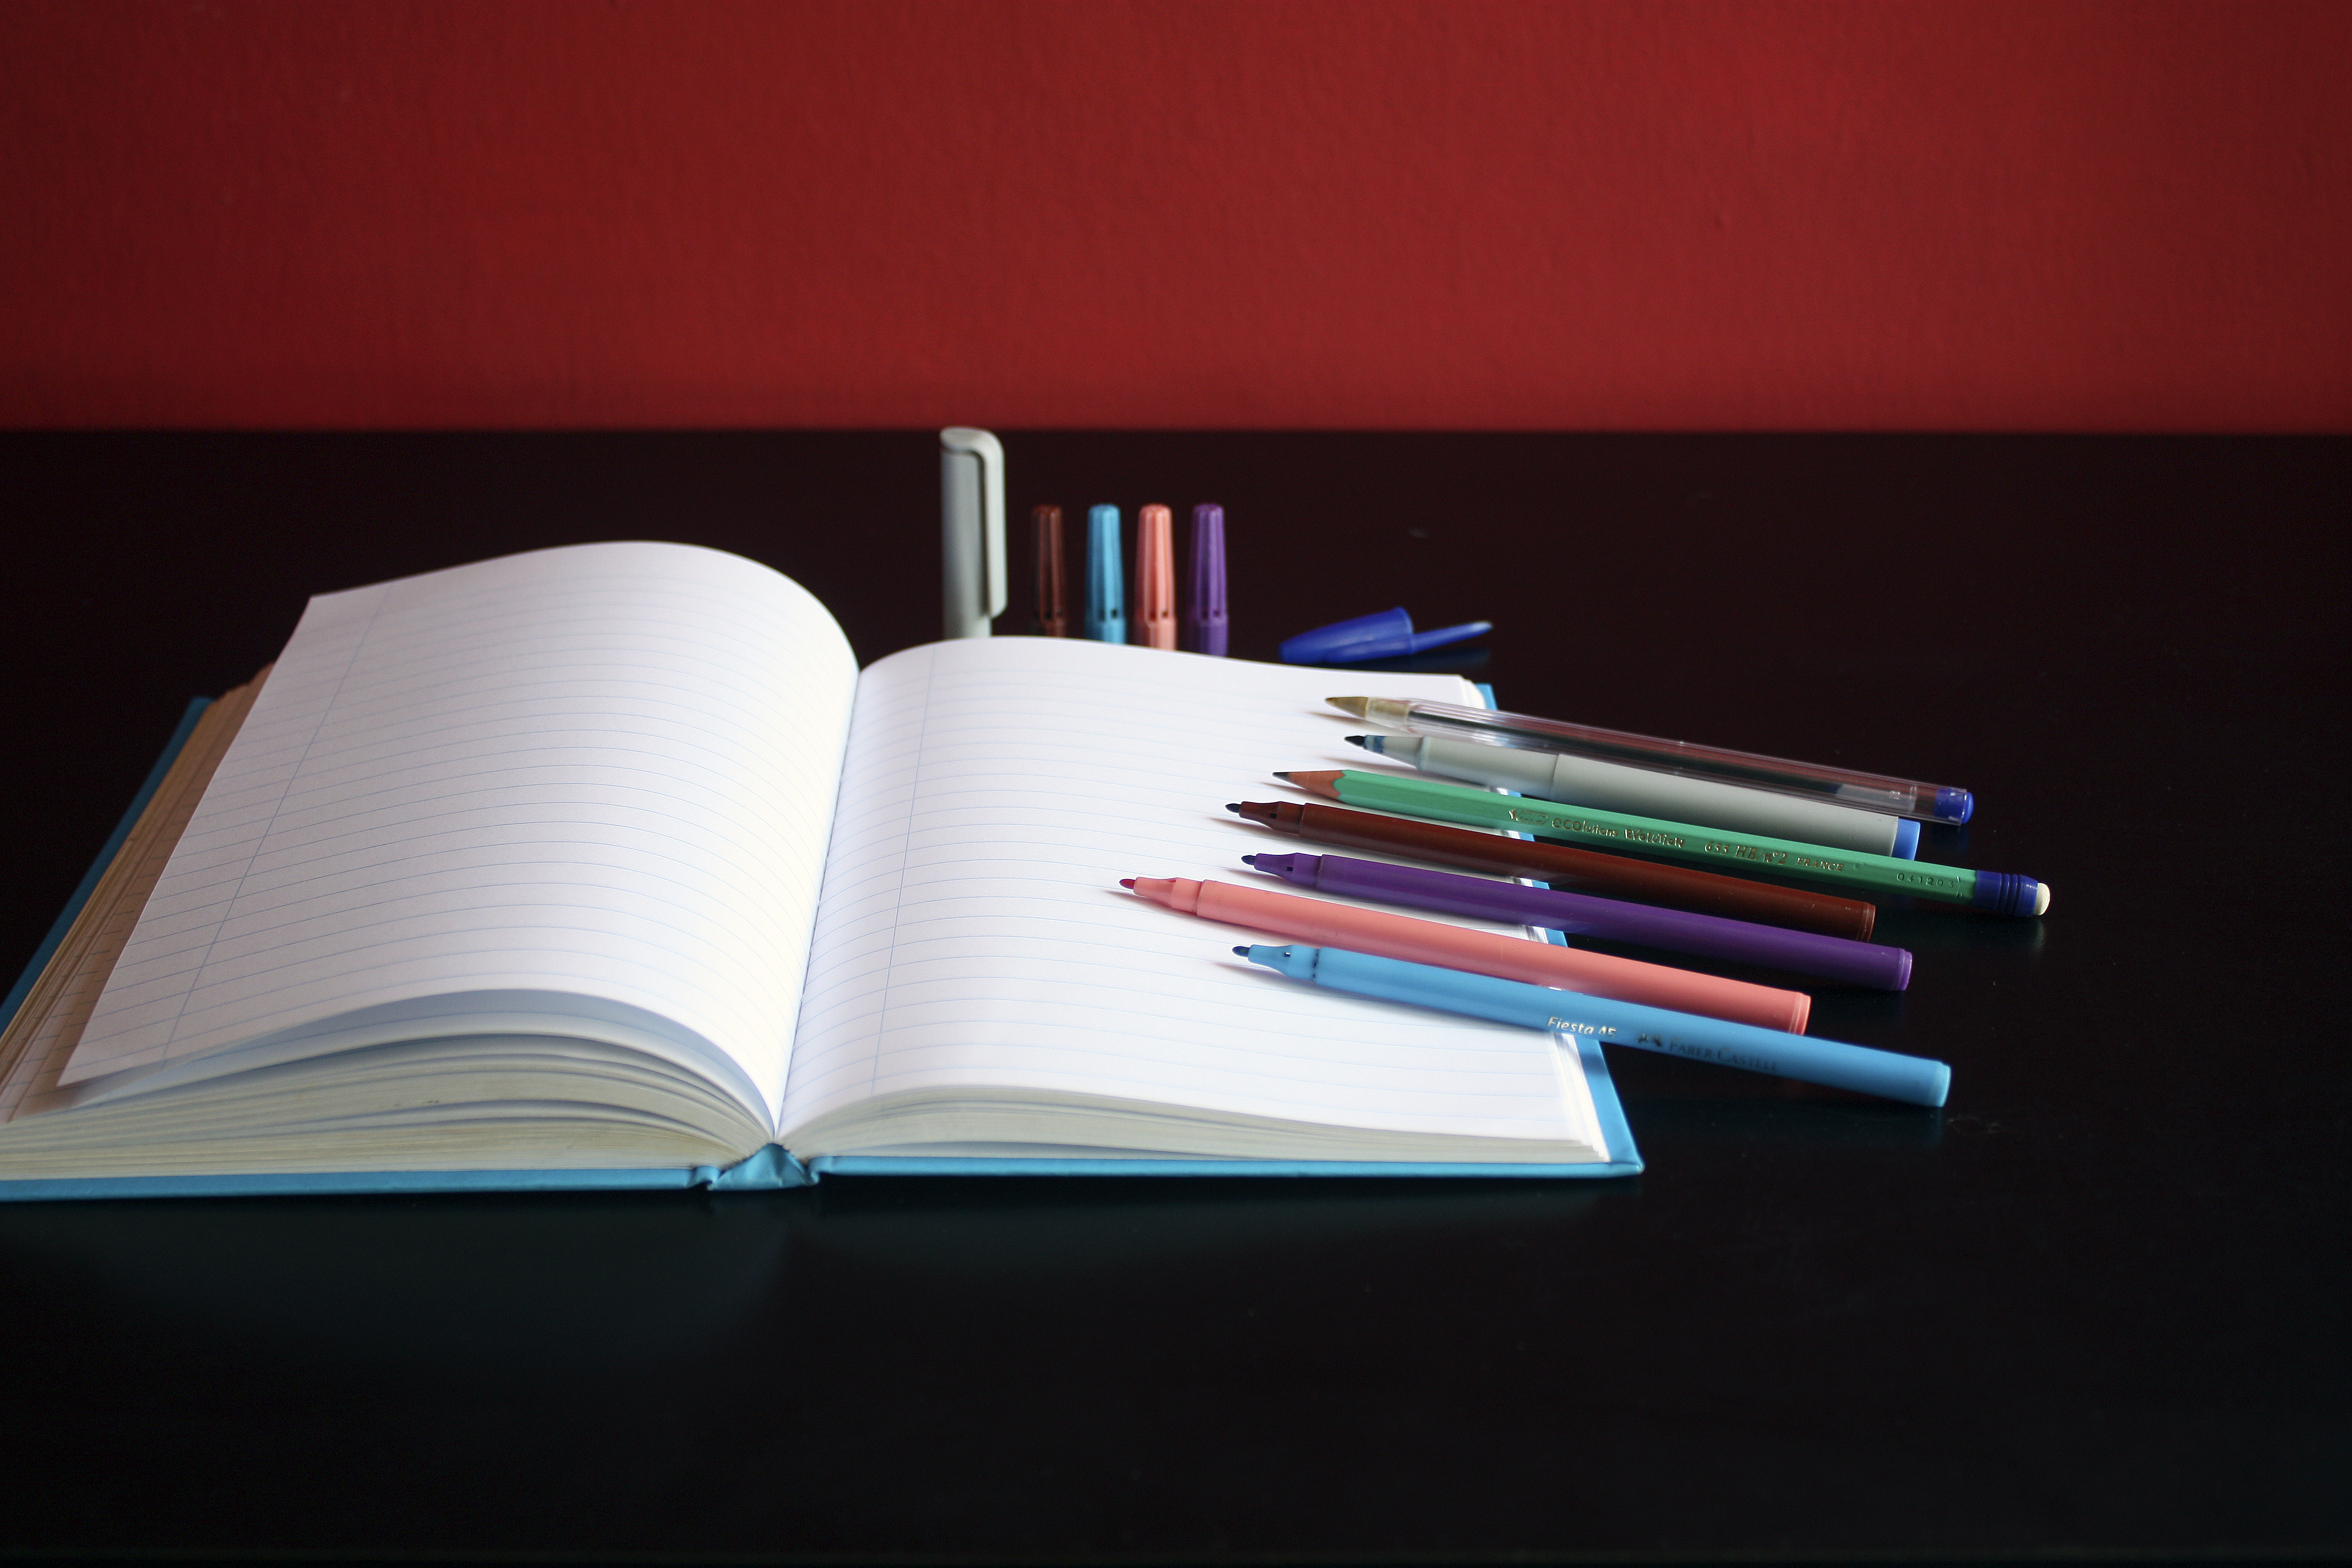
notebook, writing, table, line, color, paper, brand, markers, art, document, shape, colored pens, coloured pens